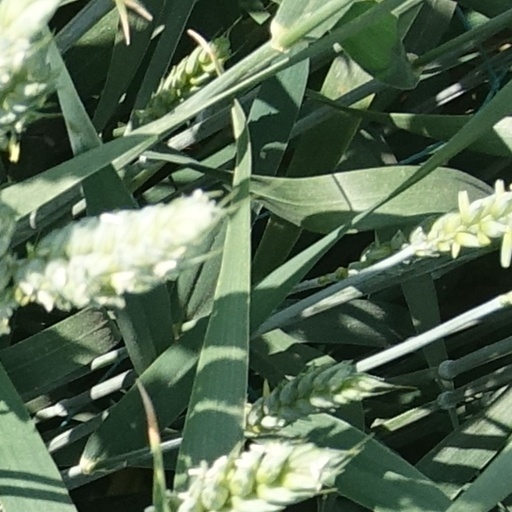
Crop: wheat